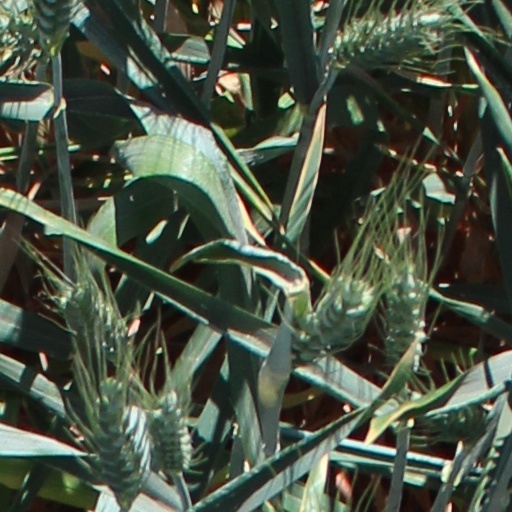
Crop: wheat